Companhia Paulista de Estradas de Ferro

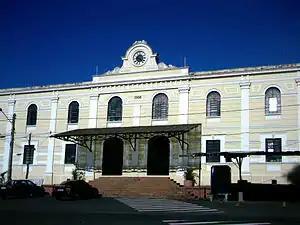
The São Carlos Station, one of the most important of the Companhia Paulista.

Due to rumors of a possible merger of "The Rio Claro" with Mogiana, the board of directors of Paulista, through its president Antônio da Silva Prado authorized the purchase of "The Rio Claro" in the year of 1892, for the sum of 2,775,000 pounds, with a loan of £2,750,000 obtained in London and £25,000 at the time of purchase.